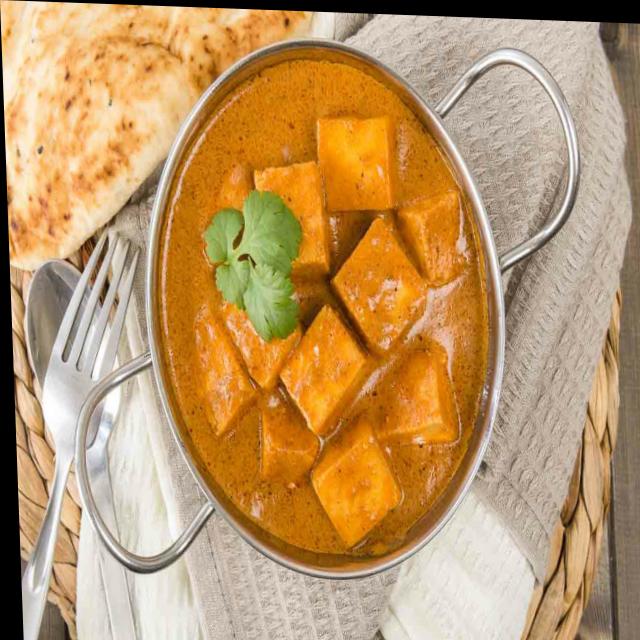
Dish: shahi_paneer